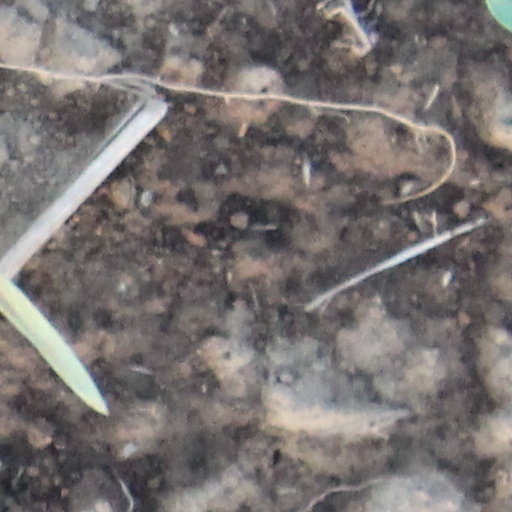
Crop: wheat